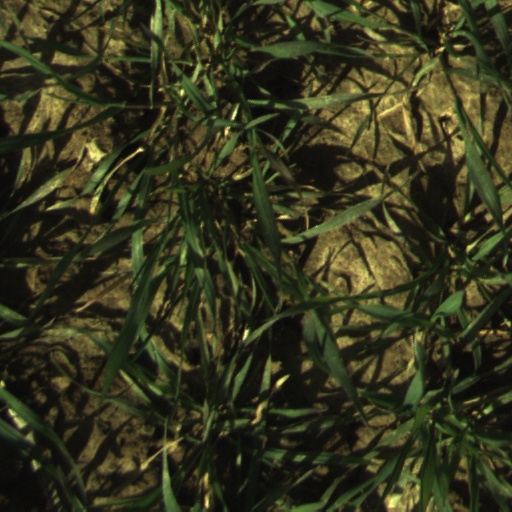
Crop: wheat